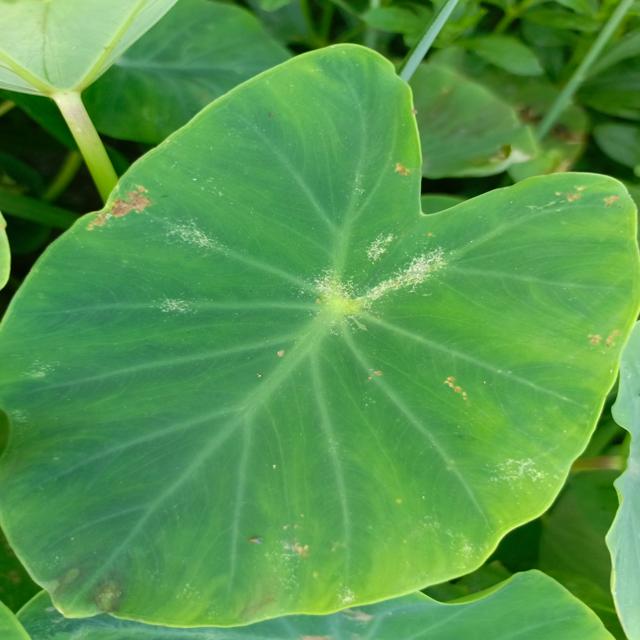
Label: Early_Blight